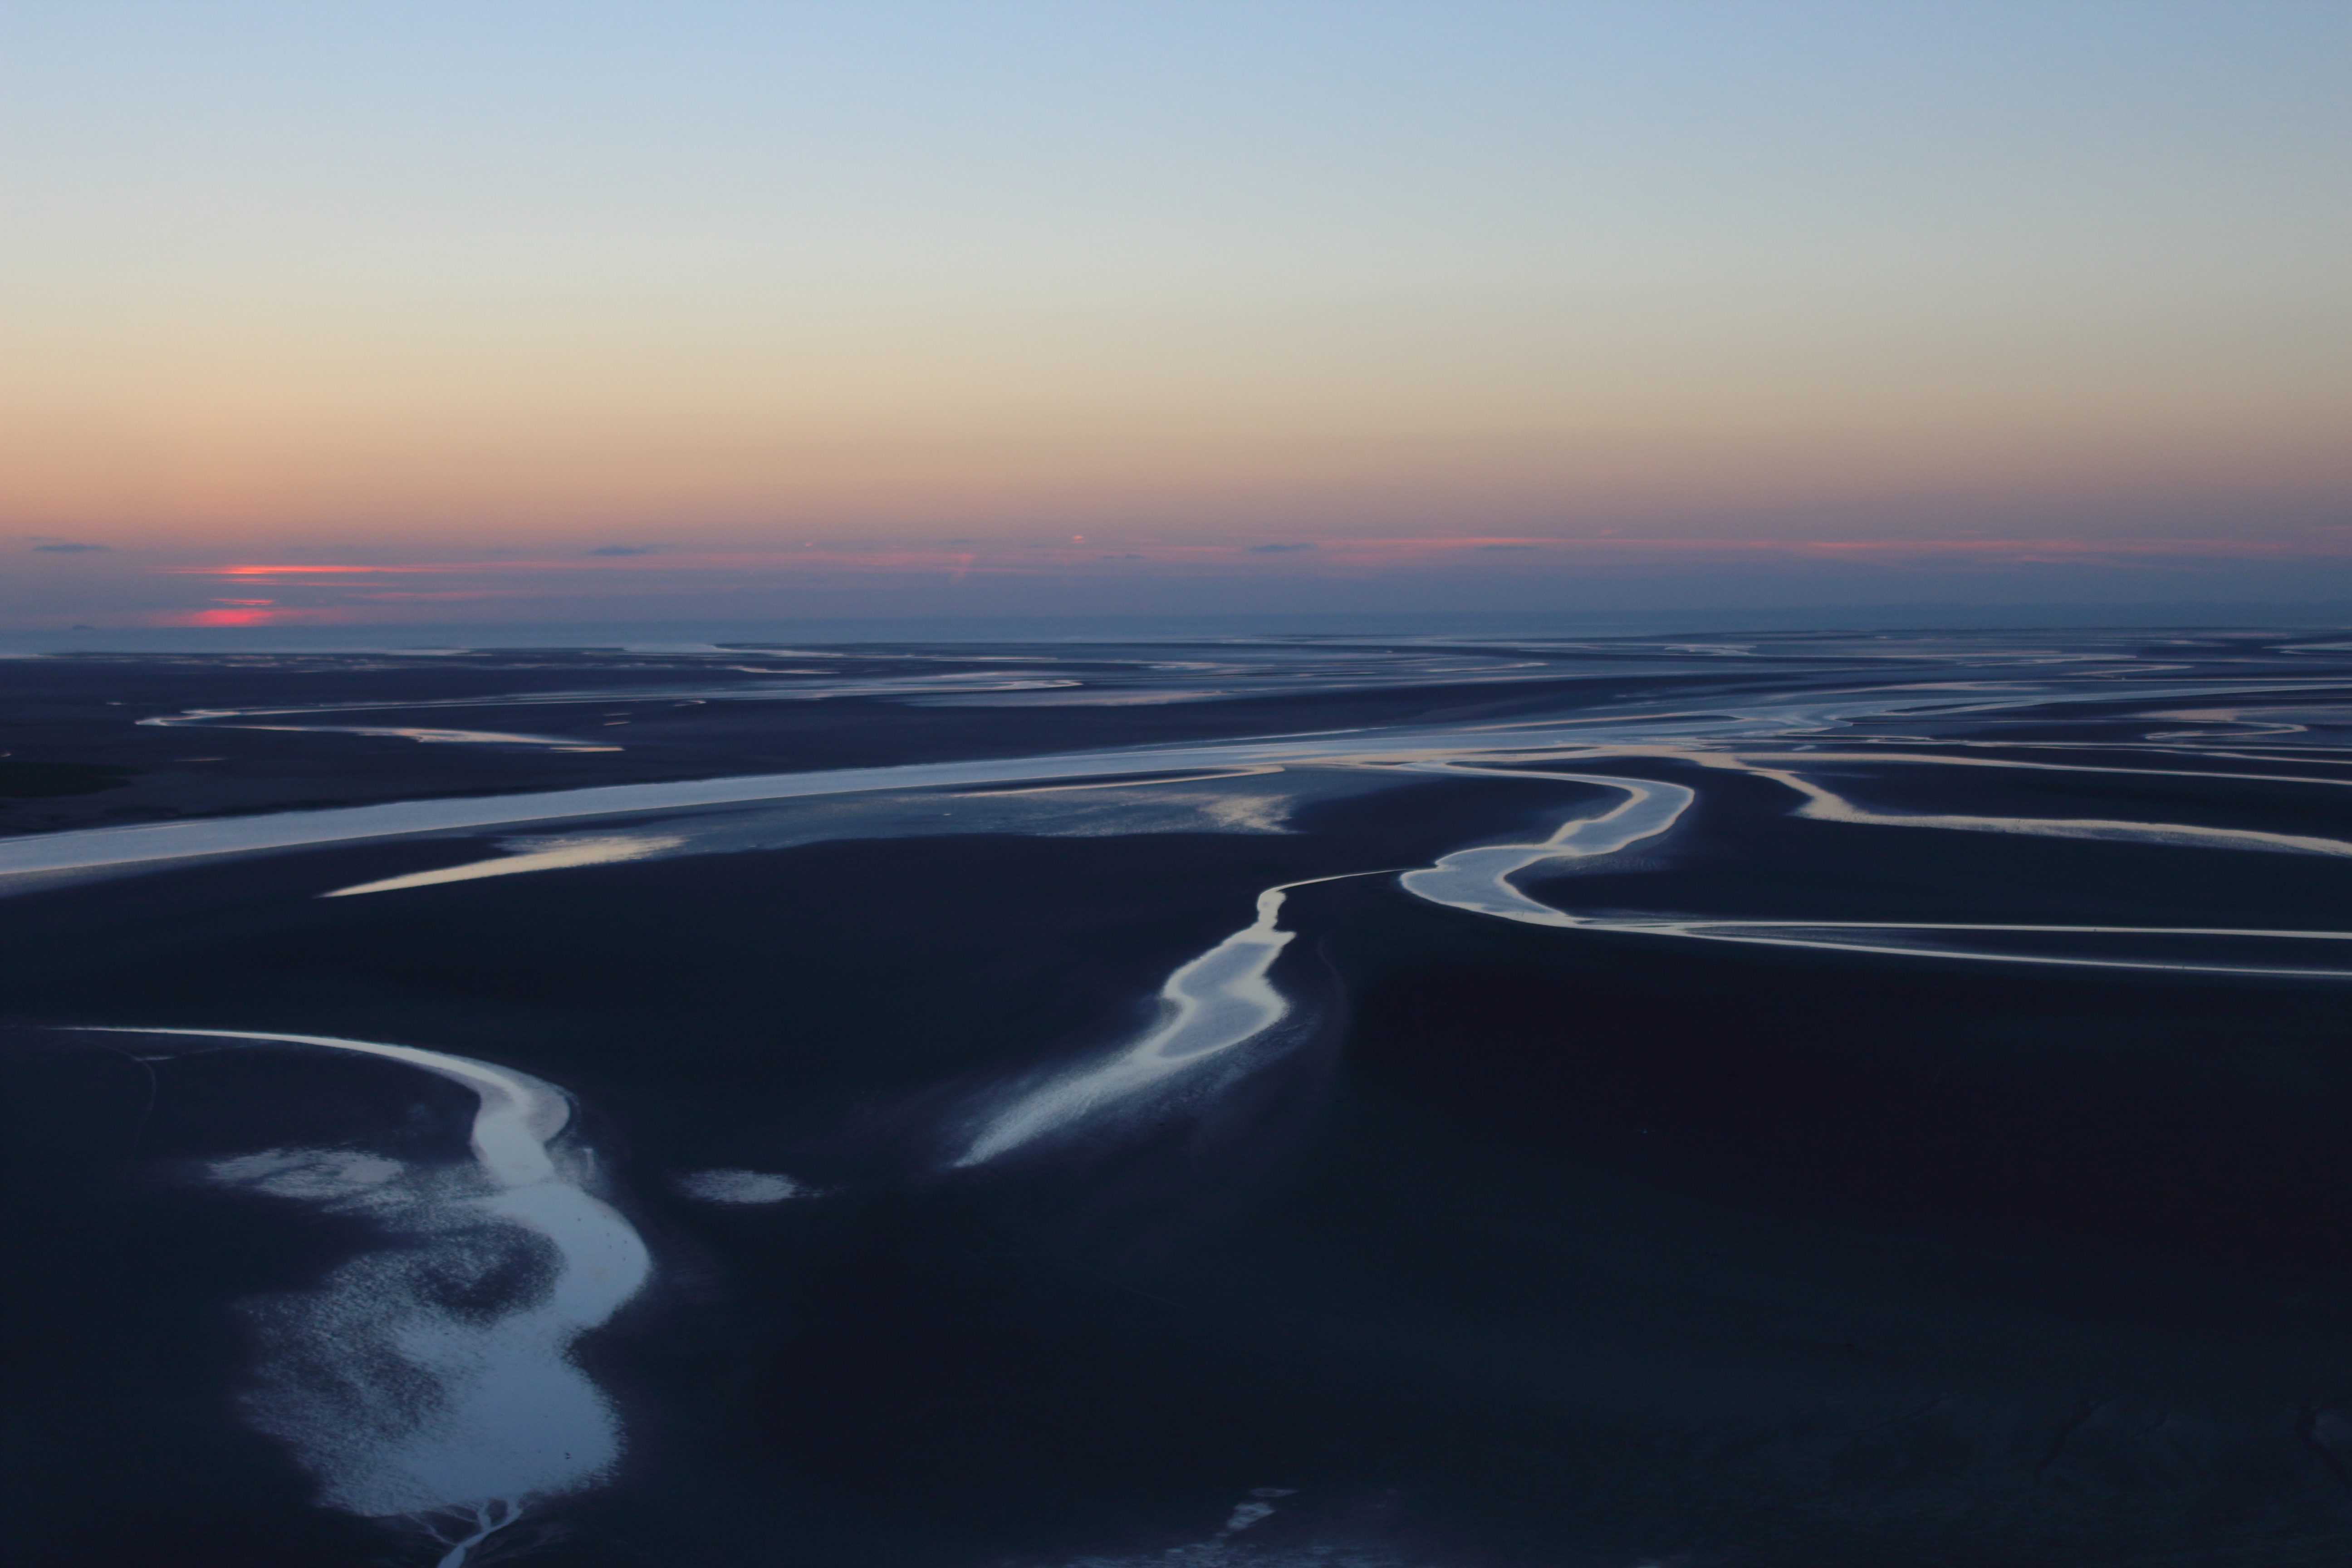
sea, coast, ocean, horizon, cloud, sunrise, morning, wave, dawn, atmosphere, dusk, ice, reflection, arctic, arctic ocean, natural environment, atmospheric phenomenon, atmosphere of earth